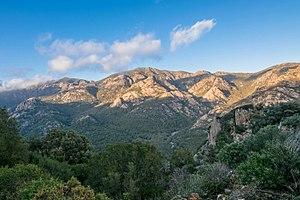
La cascade Piscina Irgas est située dans la municipalité sarde de Villacidro, dans la province de Sud-Sardaigne. Elle est située presque à la frontière avec le territoire de Domusnovas, entouré de sommets qui atteignent presque 700 m de haut. Elle représente l'une des cascades les plus célèbres du territoire municipal de Villacidro avec celle de Sa Spendula et Muru Mannu en sarde.